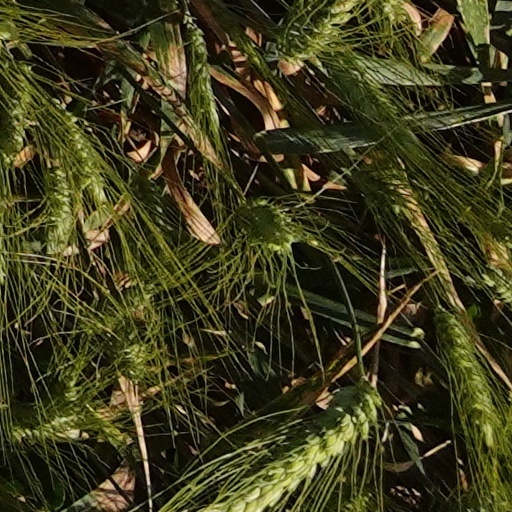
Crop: wheat